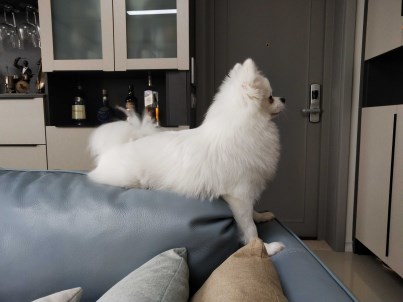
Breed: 1936-n000005-Pomeranian